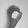
ASL letter: O